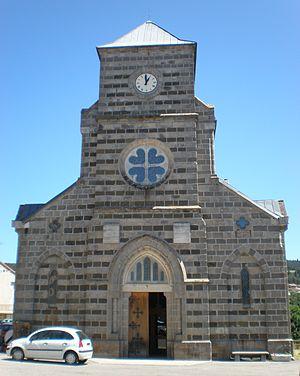
L'église Saint-Étienne de Saint-Étienne-de-Lugdarès (Ardèche, 07)
L'église Saint-Étienne de Saint-Étienne-de-Lugdarès, surnommée Cathédrale de la Montagne à cause de ses dimensions imposantes, est érigée dans la commune française de Saint-Étienne-de-Lugdarès, département de l'Ardèche en région Rhône-Alpes. Son architecture de style gothique est l'œuvre d'un architecte de premier ordre, selon la paroles de Monseigneur Bourret.
Saint-Étienne-de-Lugdarès est une commune française située dans le département de l'Ardèche, en région Auvergne-Rhône-Alpes.